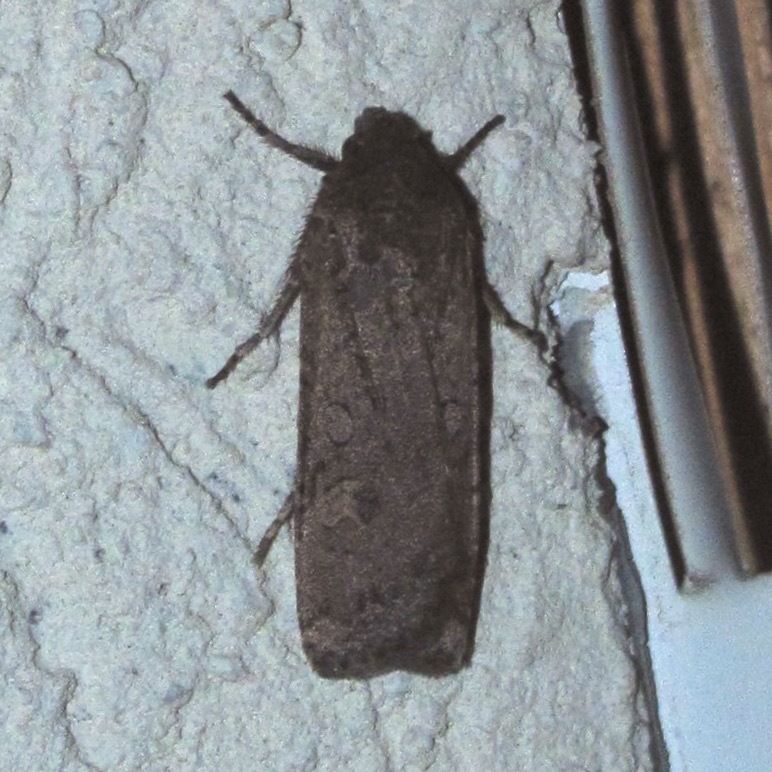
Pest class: cutworms